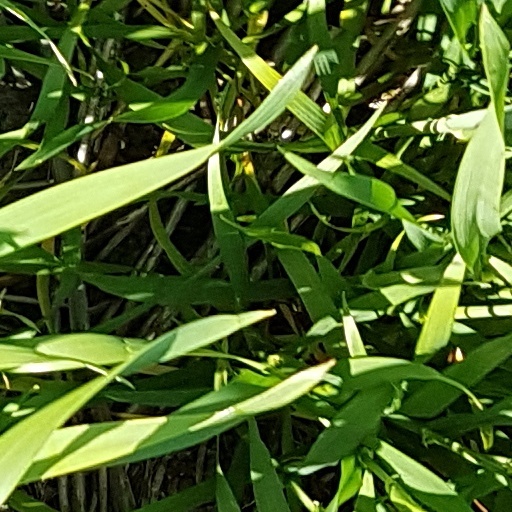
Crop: wheat